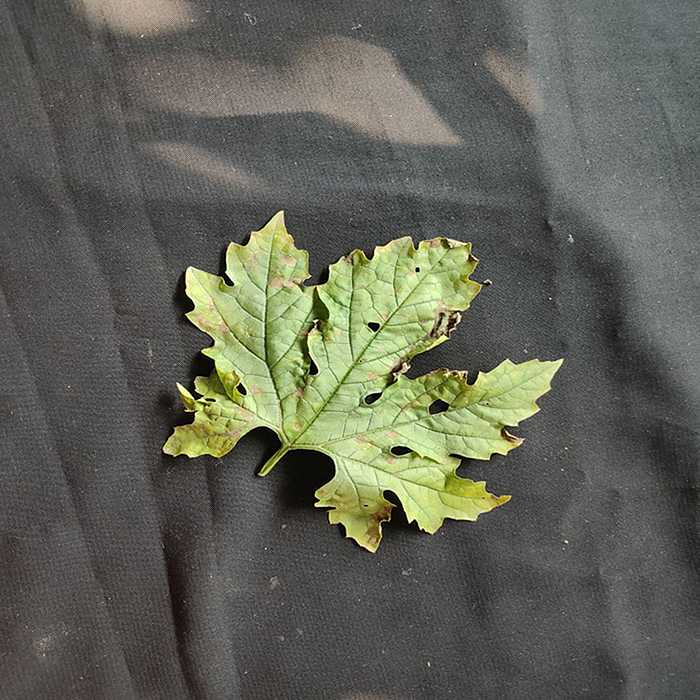
Plant: Bitter Gourd
Label: Downey mildew